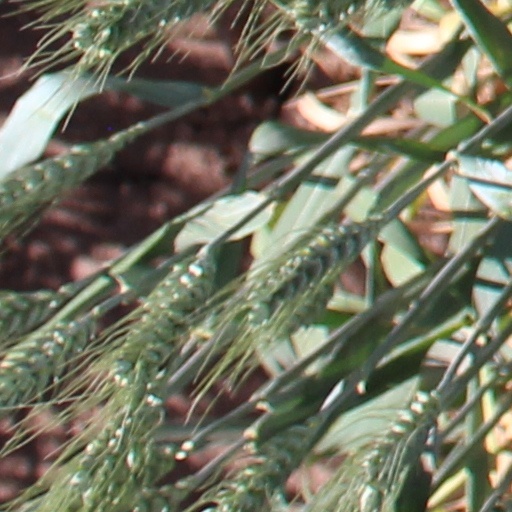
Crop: wheat